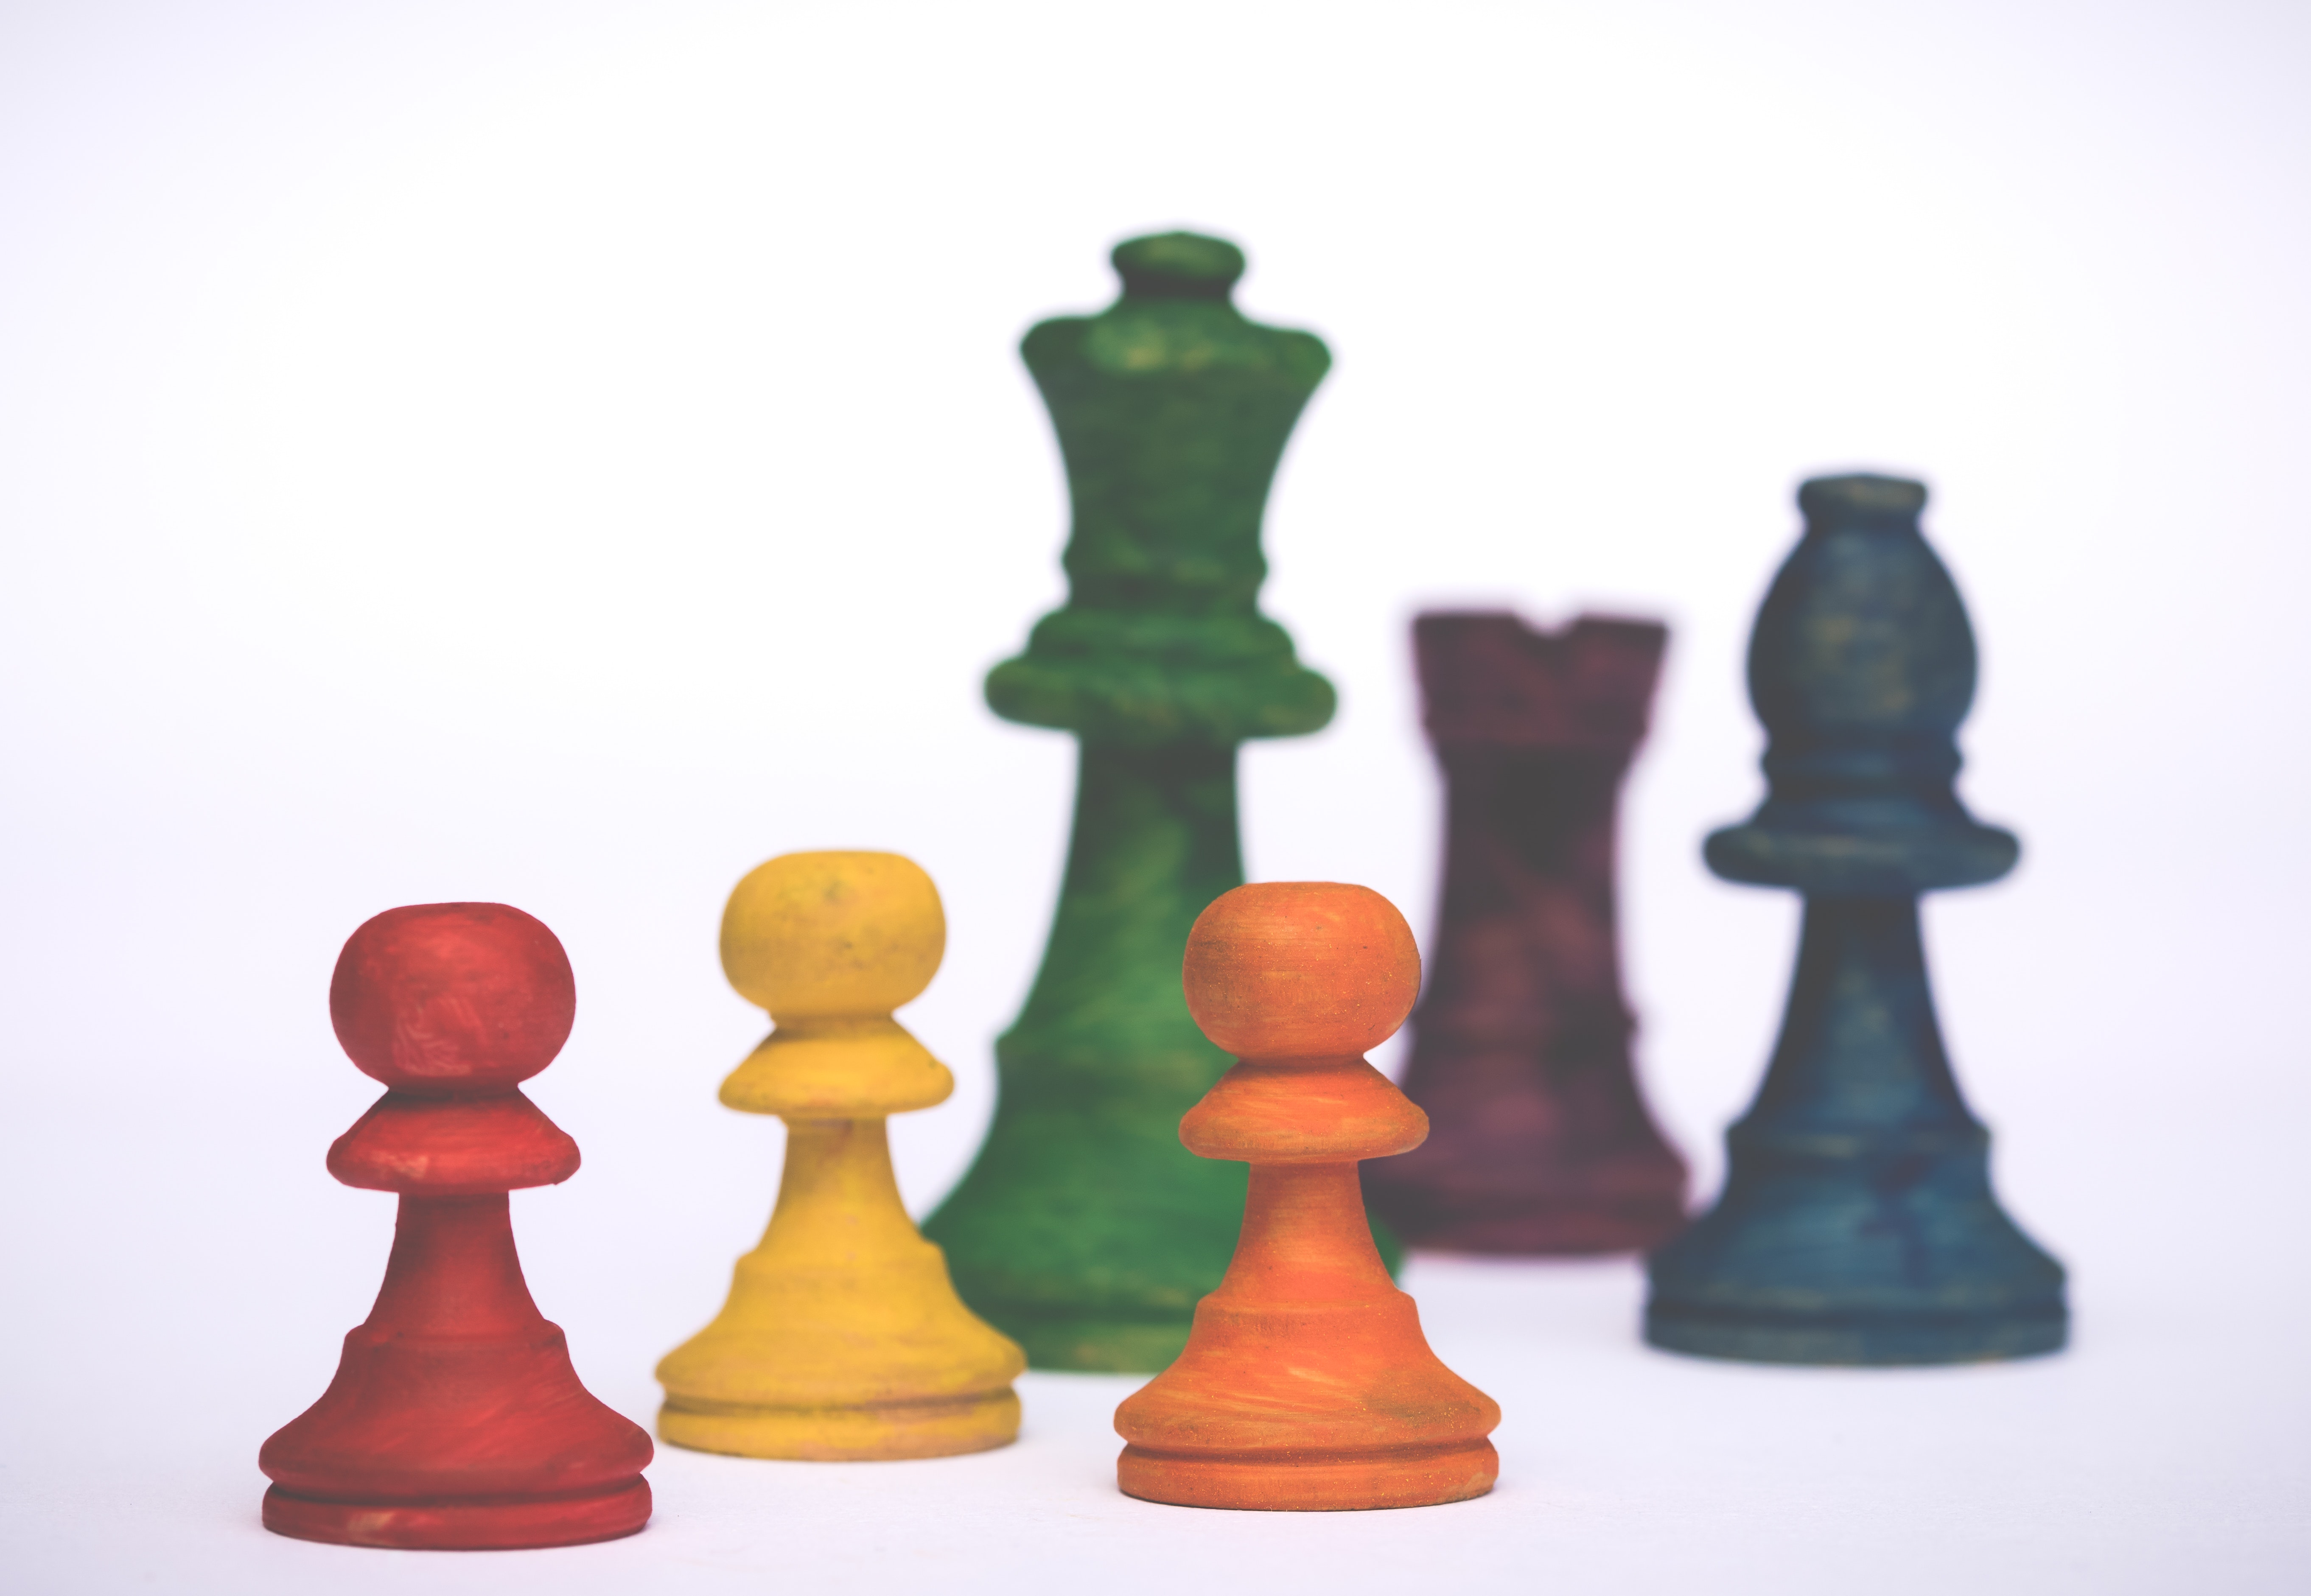
chess, games, chessboard, indoor games and sports, board game, finial, recreation, tabletop game